Aura Sonic

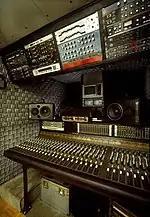
The inside of ASL's second remote truck

Artists include Allen Toussaint, Bad Brains, Bobby Hutcherson, Boy George, Dr. John, Gill Evans and the Monday Night Orchestra, Lloyd Cole & the Commotions, Ron Carter, Rev. Timothy Wright, Randy Brecker, Sadao Watanabe, The Duke Ellington Orchestra, The Fleshtones, and The Neville Brothers.